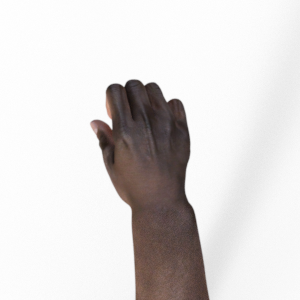
Label: rock